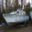
Label: ship